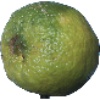
Label: limes